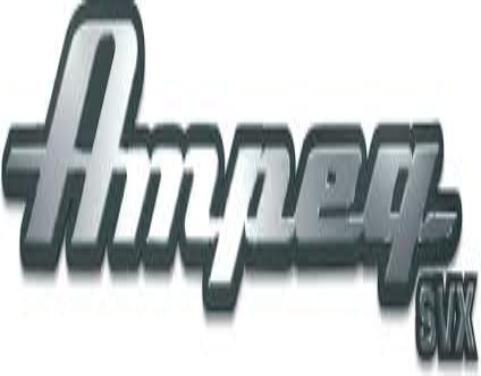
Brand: Ampeg
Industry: Others